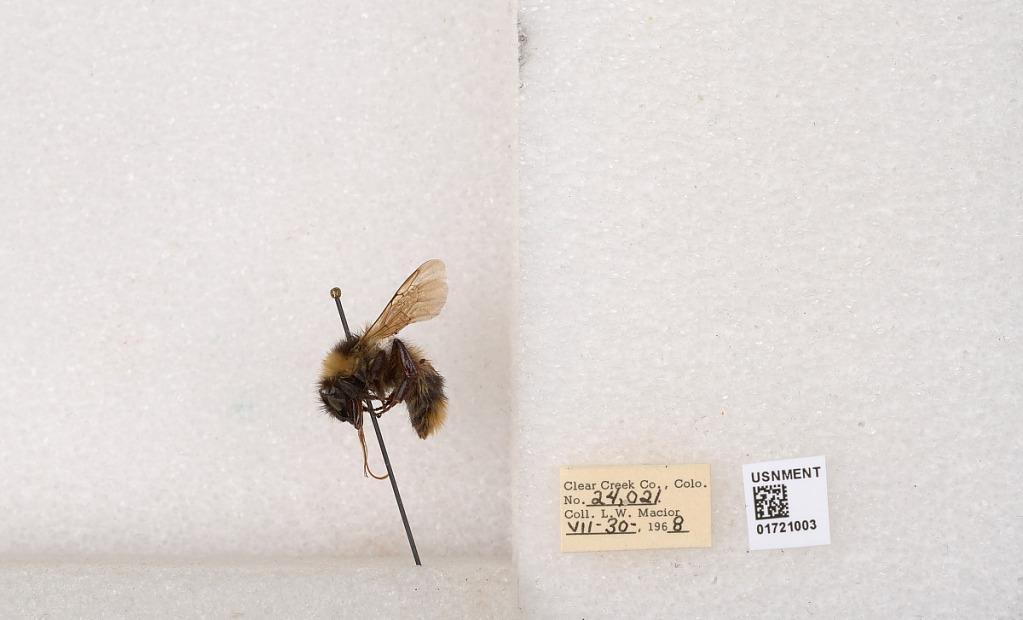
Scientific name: Bombus kirbyellus
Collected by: L. Macior
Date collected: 1968-7-30
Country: United States
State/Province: Colorado
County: Clear Creek
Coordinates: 39.6891, -105.644